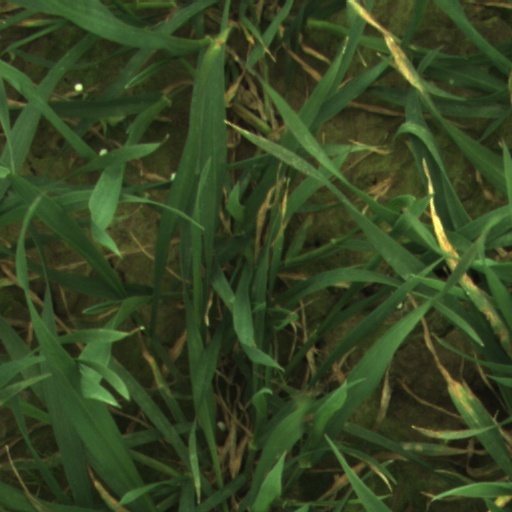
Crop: wheat